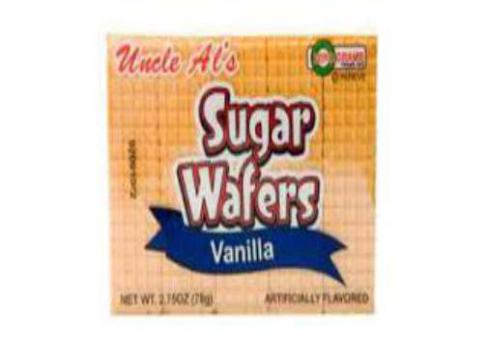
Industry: Food